Middle kingdoms of India

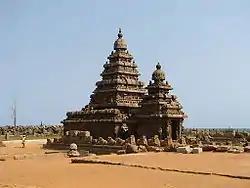
Shore Temple in Mamallapuram built by the Pallavas. (c. eighth century CE)

The Kadamba Dynasty (345–525 CE) was an ancient royal family of Karnataka that ruled from Banavasi in present-day Uttara Kannada district. The dynasty later continued to rule as a feudatory of larger Kannada empires, the Chalukya and the Rashtrakuta empires for over five hundred years during which time they branched into Goa and Hanagal. At the peak of their power under King Kakushtavarma, they ruled large parts of Karnataka. During the pre-Kadamba era the ruling families that controlled Karnataka, the Mauryas, Satavahanas and Chutus were not natives of the region and the nucleus of power resided outside present day Karnataka. The Kadambas were the first indigenous dynasty to use Kannada, the language of the soil at an administrative level. In the history of Karnataka, this era serves as a broad based historical starting point in the study of the development of region as an enduring geo-political entity and Kannada as an important regional language.